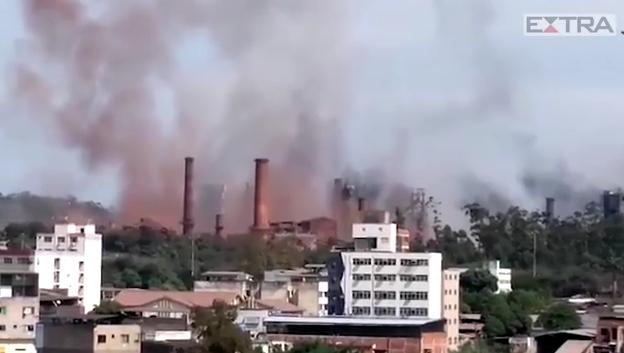
Fire: no
Smoke: yes